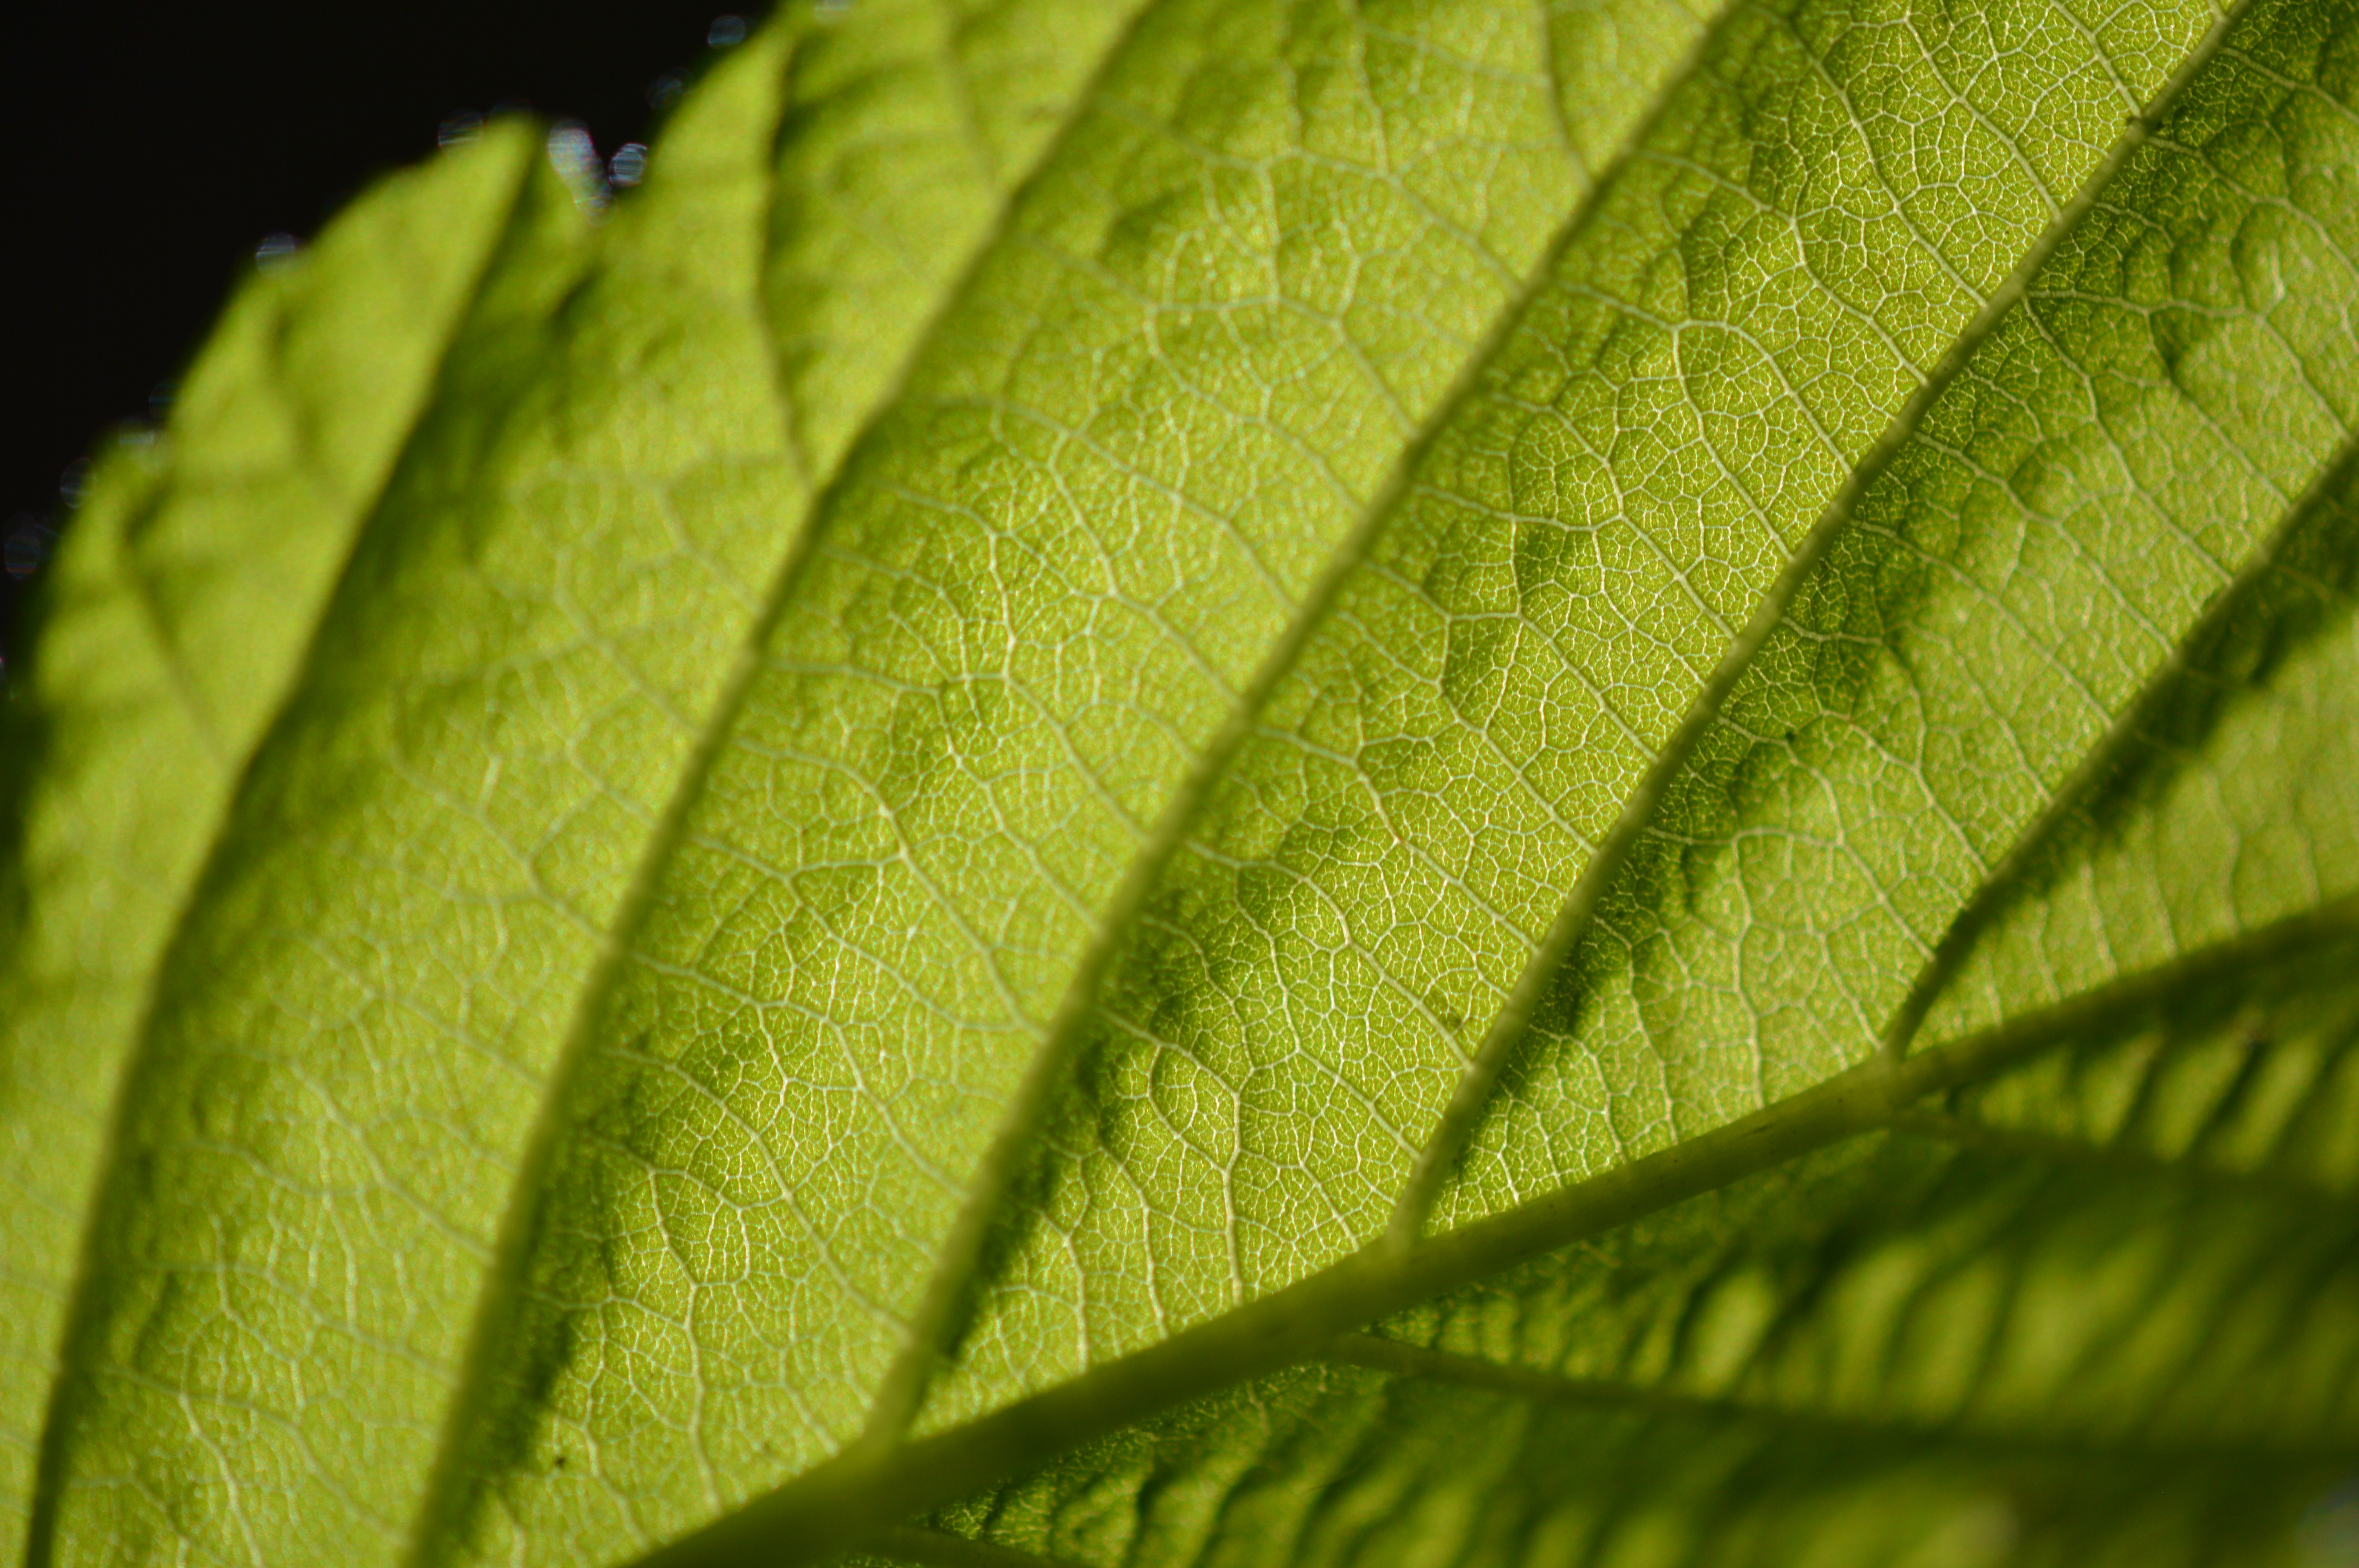
tree, branch, plant, sunlight, leaf, flower, green, macro, botany, chlorophyll, flora, close up, macro photography, plant stem